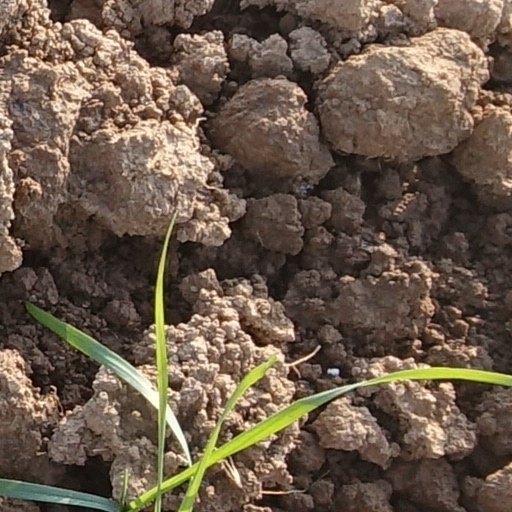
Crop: wheat